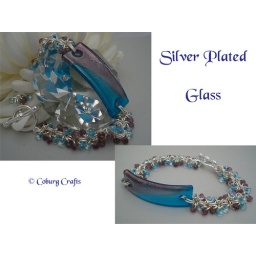
An amethyst and aqua coloured glass bracelet bar with chainmaille adorned with magatamas reflecting the colours in the bar.